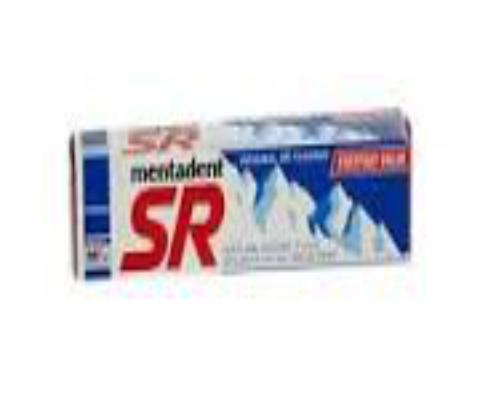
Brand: mentadent sr
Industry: Necessities